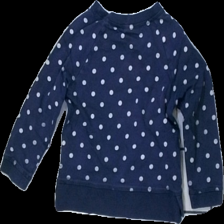
View: back
Type: Sweater
Category: Children
Brand: H&M
Colors: Blue, White
Material: 100% cotton
Pattern: Dots
Cut: Regular
Size: 98
Season: All
Damage location: middle center
Damage 2 location: bottom center
Price range: <50
Recommended usage: Export
Description: prickig tjocktröja, urtvättad
Comment: urtvättad